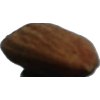
Label: almonds